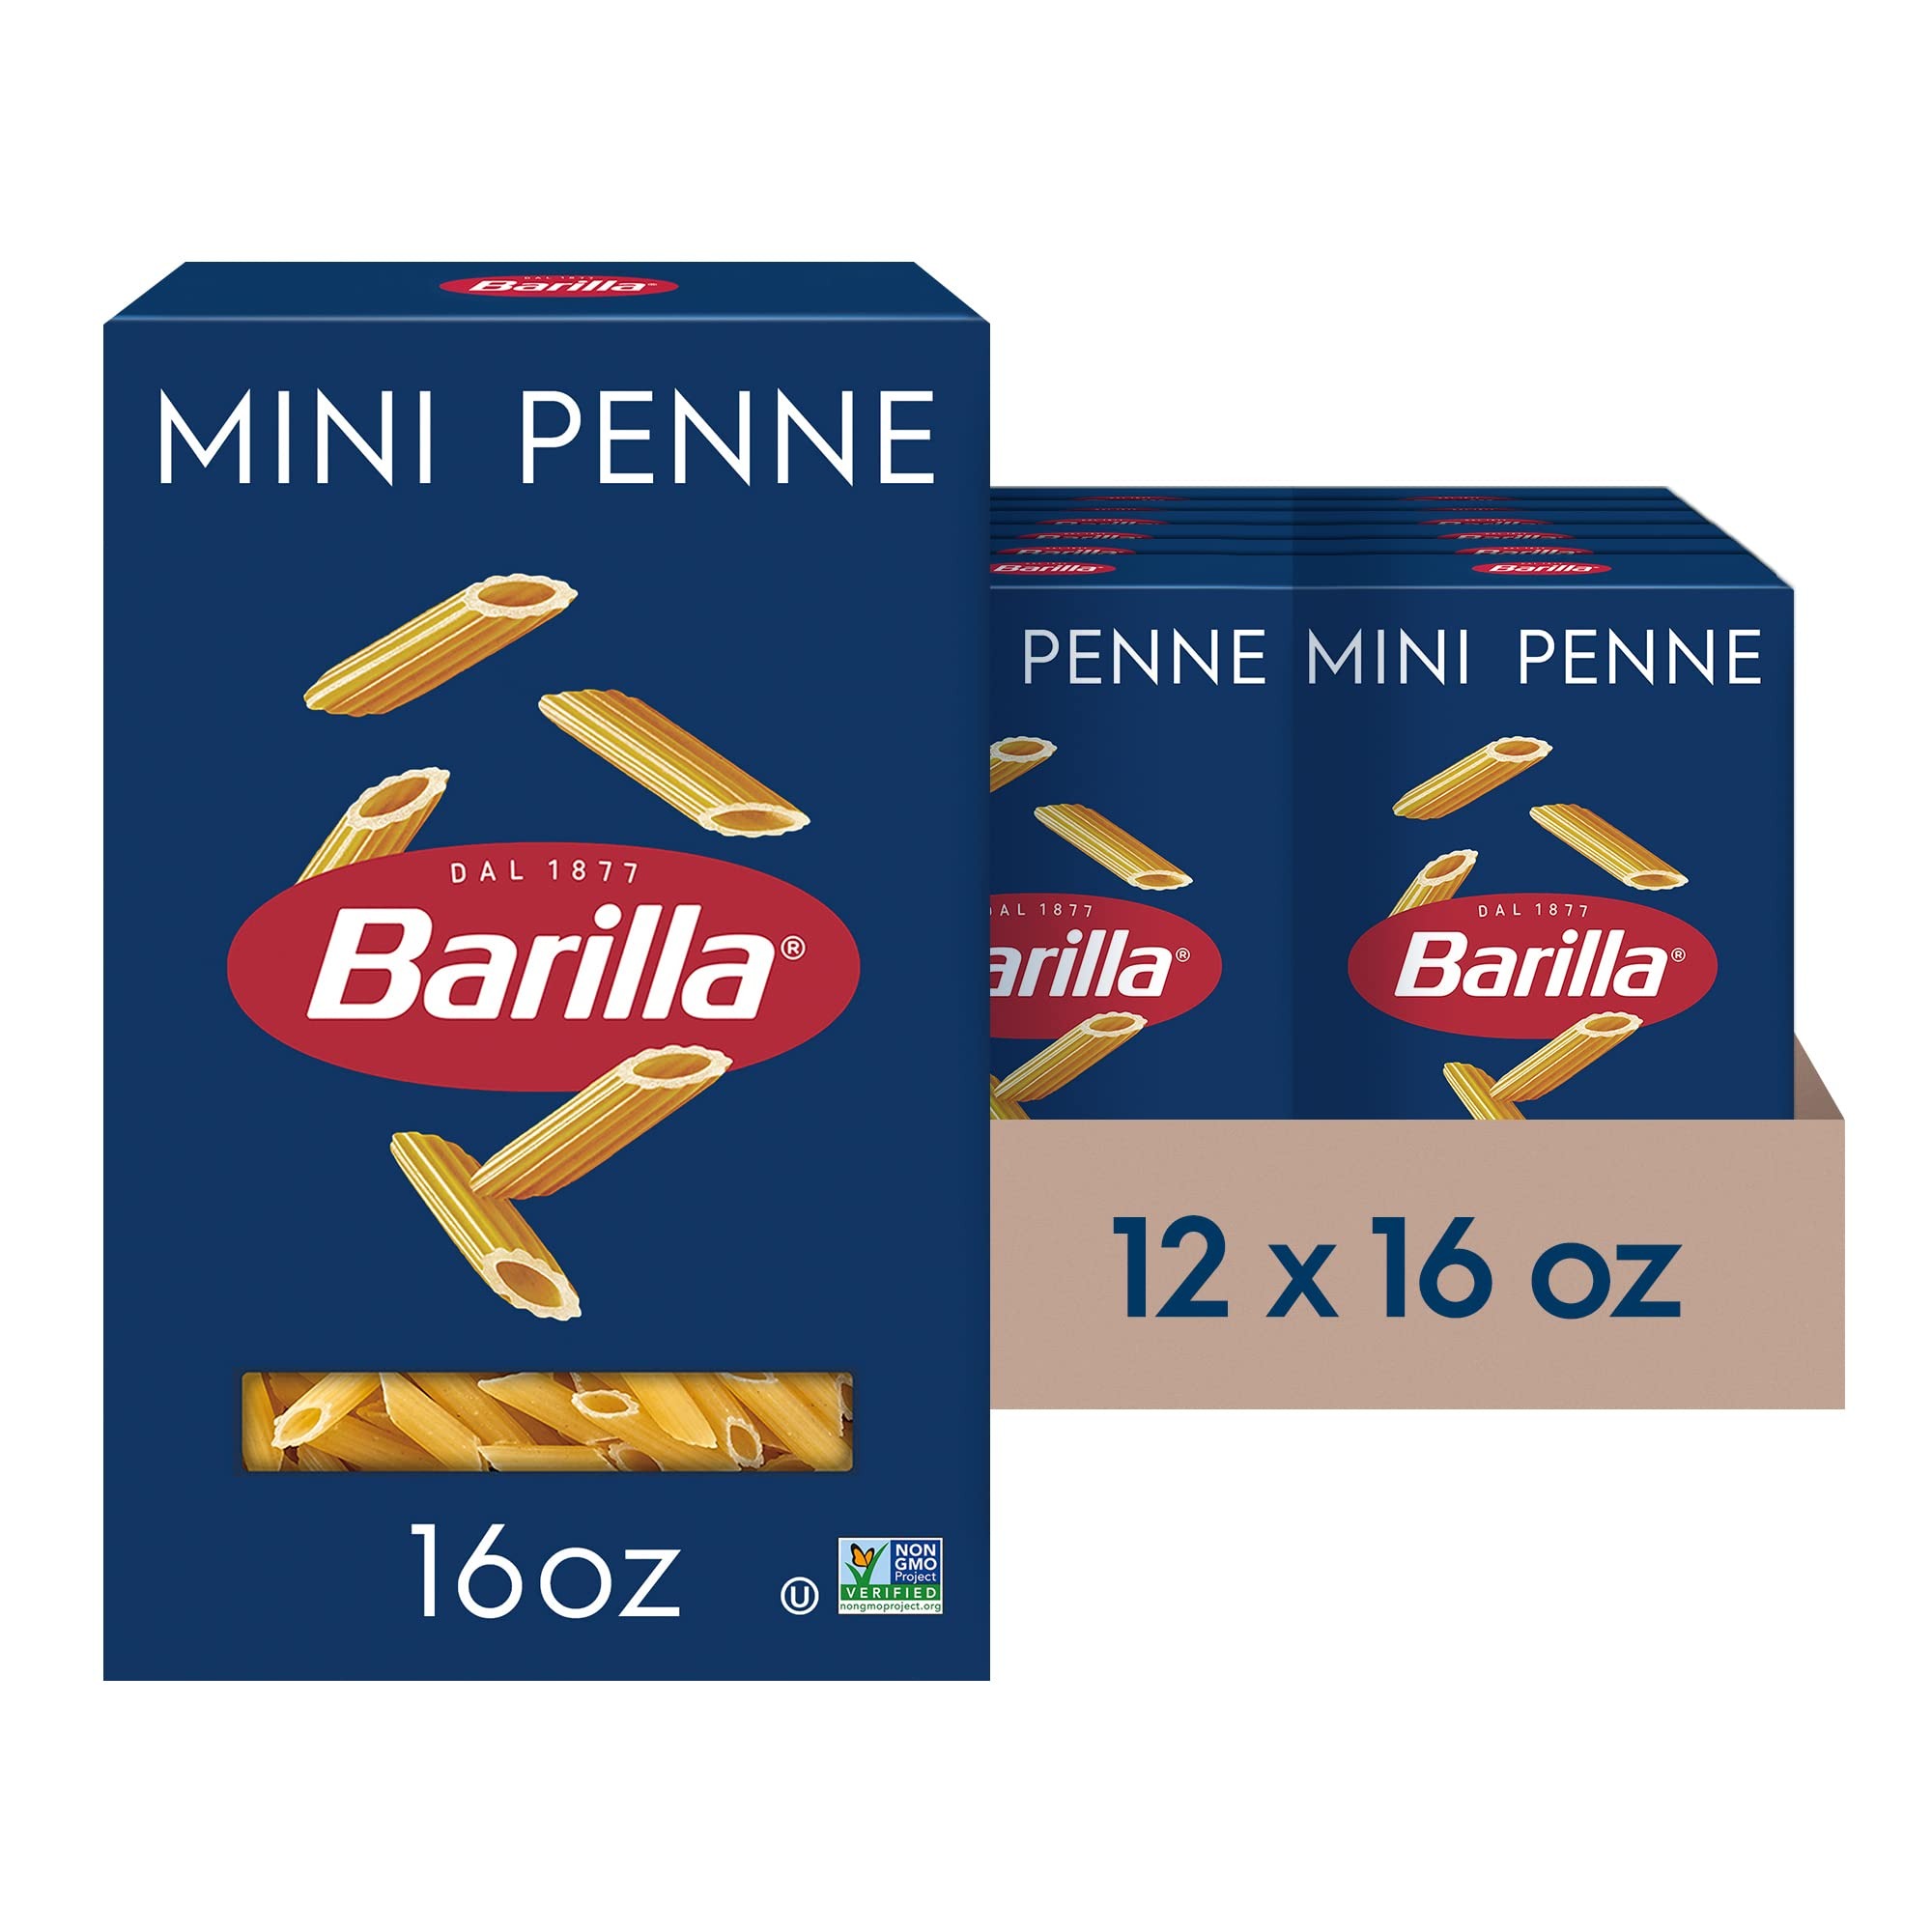
Item Name: Barilla Mini Penne Pasta, 16 oz. Box (Pack of 12) - Non-GMO Pasta Made with Durum Wheat Semolina - Kosher Certified Pasta
Bullet Point 1: MINI PENNE PASTA: Mini penne is a miniature version of the beloved penne pasta, one of the most famous Italian pasta shapes and loved across Italy; Stock up with this pack of 12, 16-ounce boxes of mini penne pasta
Bullet Point 2: BARILLA PASTA: Made with 100% durum wheat and water to deliver great taste and "al dente" texture every time
Bullet Point 3: CREATE DELICIOUS PASTA MEALS: Pair mini penne pasta with a chunkier meat or vegetable-based pasta sauce, a refined dairy-based pasta sauce, tomato sauce, or a spicy sauce
Bullet Point 4: COOKS TO PERFECTION EVERY TIME: Perfect pasta in 7-8 minutes
Bullet Point 5: NON-GMO & KOSHER CERTIFIED PASTA: Barilla Mini Penne pasta is crafted with the highest quality Non-GMO ingredients and is kosher certified
Bullet Point 6: FREE FROM MAJOR ALLERGENS: Barilla pasta is lactose, peanut, shell fish, fish, tree nut, and soy free; Suitable for vegetarians
Bullet Point 7: UNCOMPROMISING QUALITY, TRUSTED FOR GENERATIONS: A pantry staple, people know Barilla stands for quality and a perfectly "al dente" pasta texture every time; That's why Barilla pasta has been an Italian favorite for over 140 years
Value: 192.0
Unit: Ounce

Price: 19.92